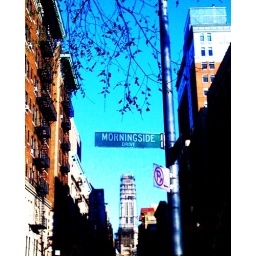
Riverside Cathedral (with bell tower clad in scaffolding) terminating 121st street at the East end.